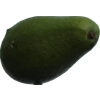
Label: green_avocado